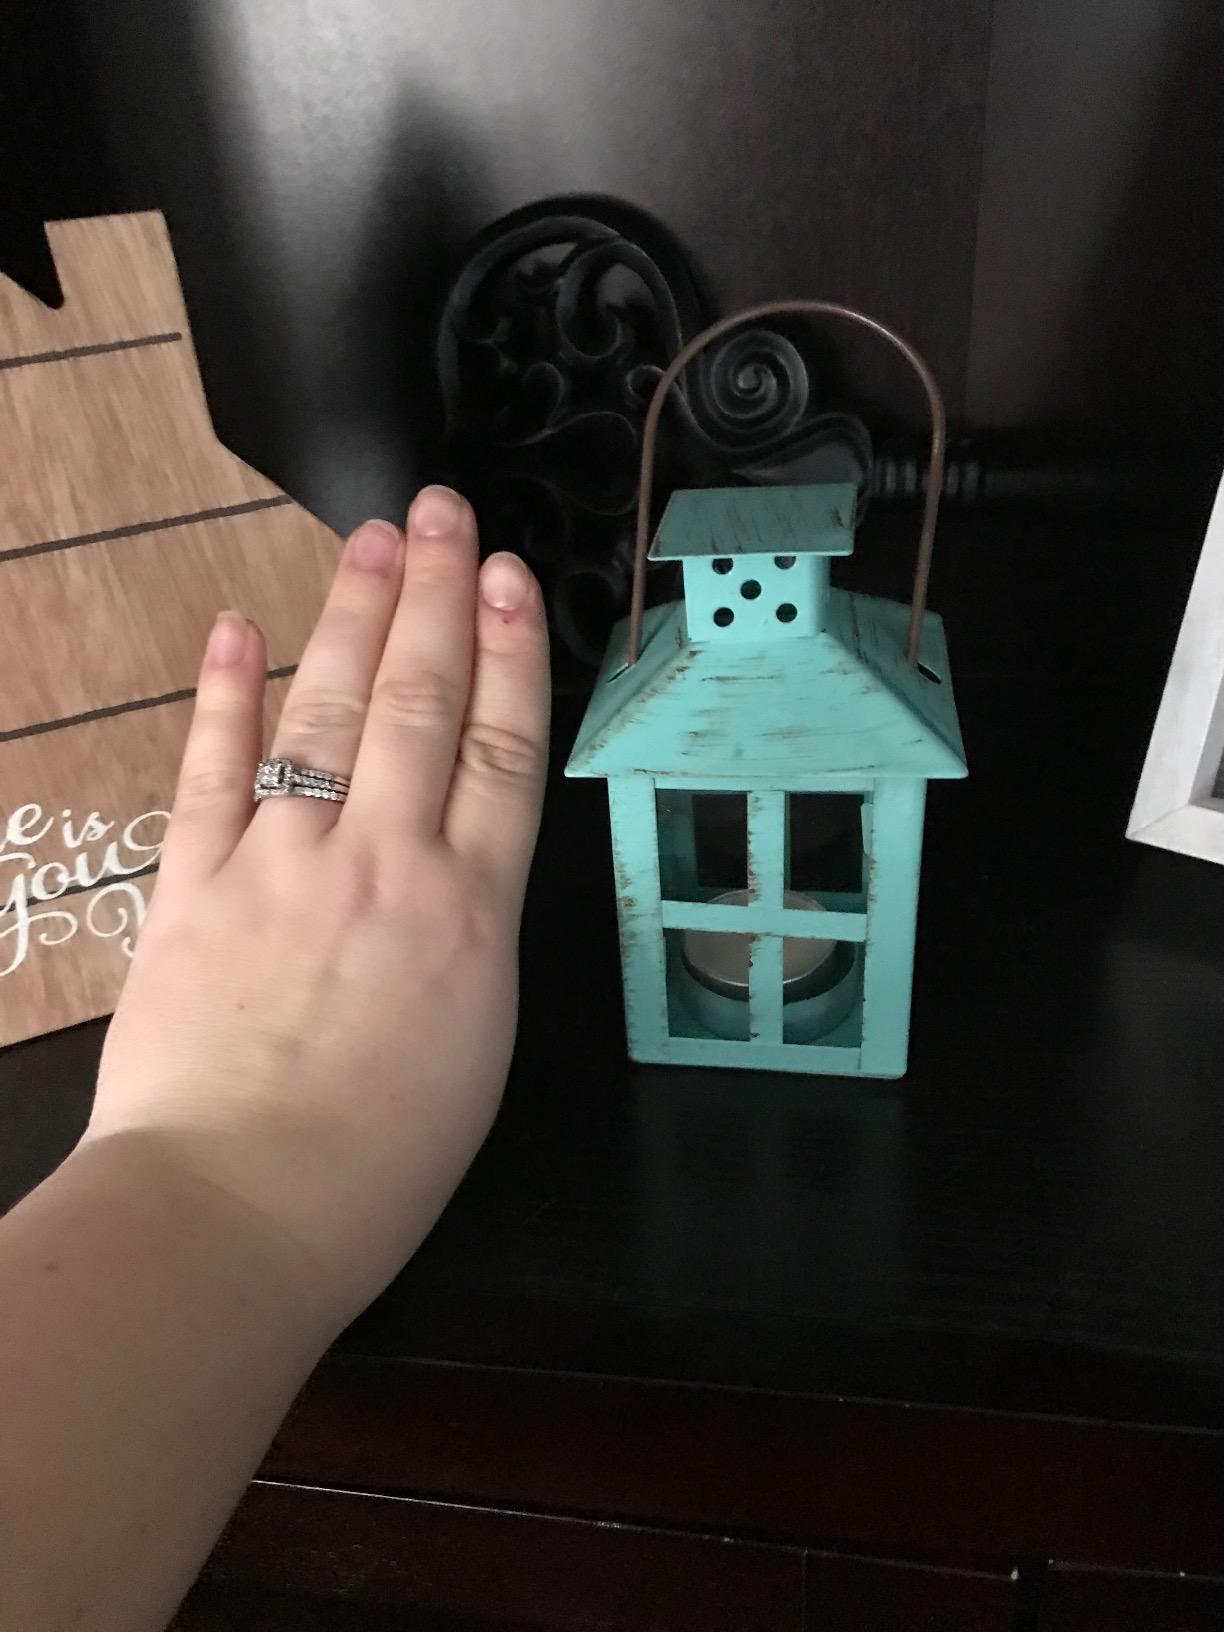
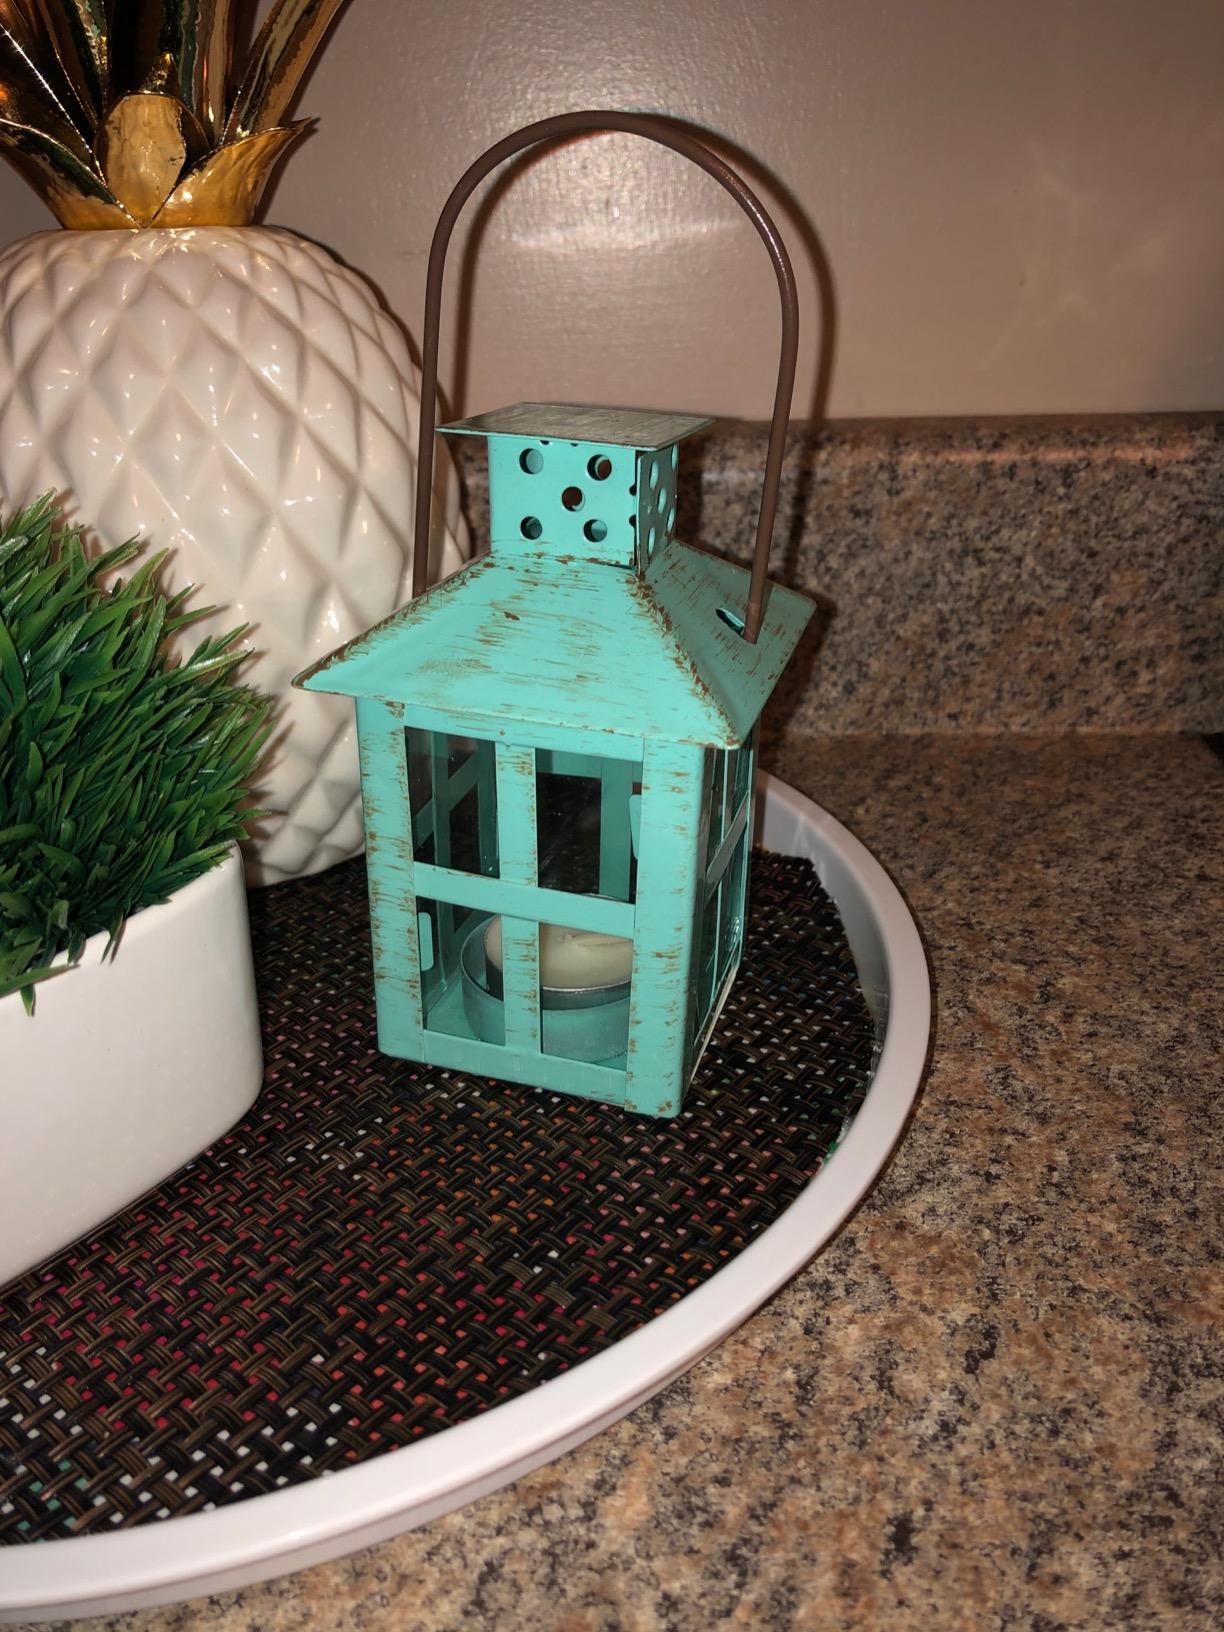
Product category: lantern
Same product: yes